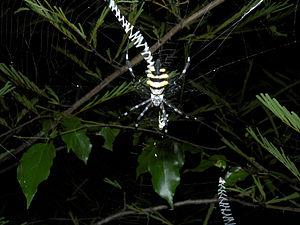
Le parc national de Kirindy Mitea est un parc national de Madagascar créé en 1997.